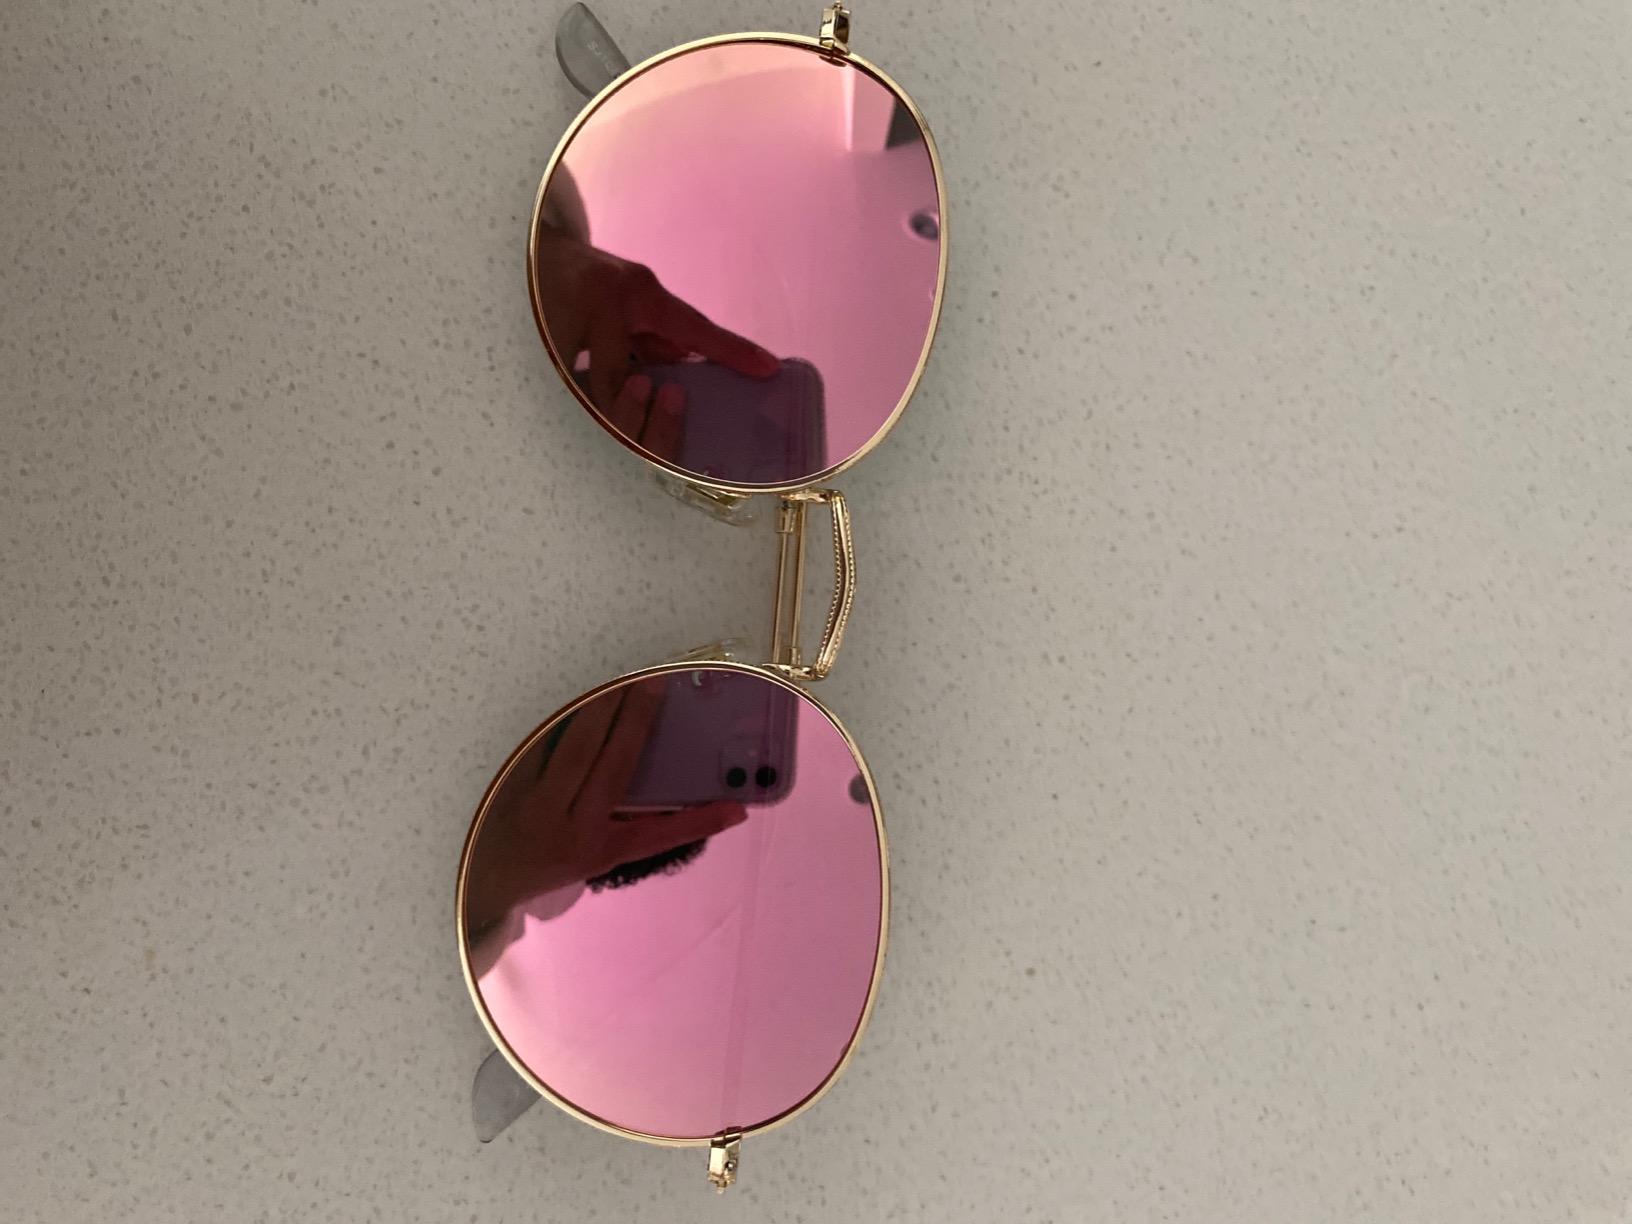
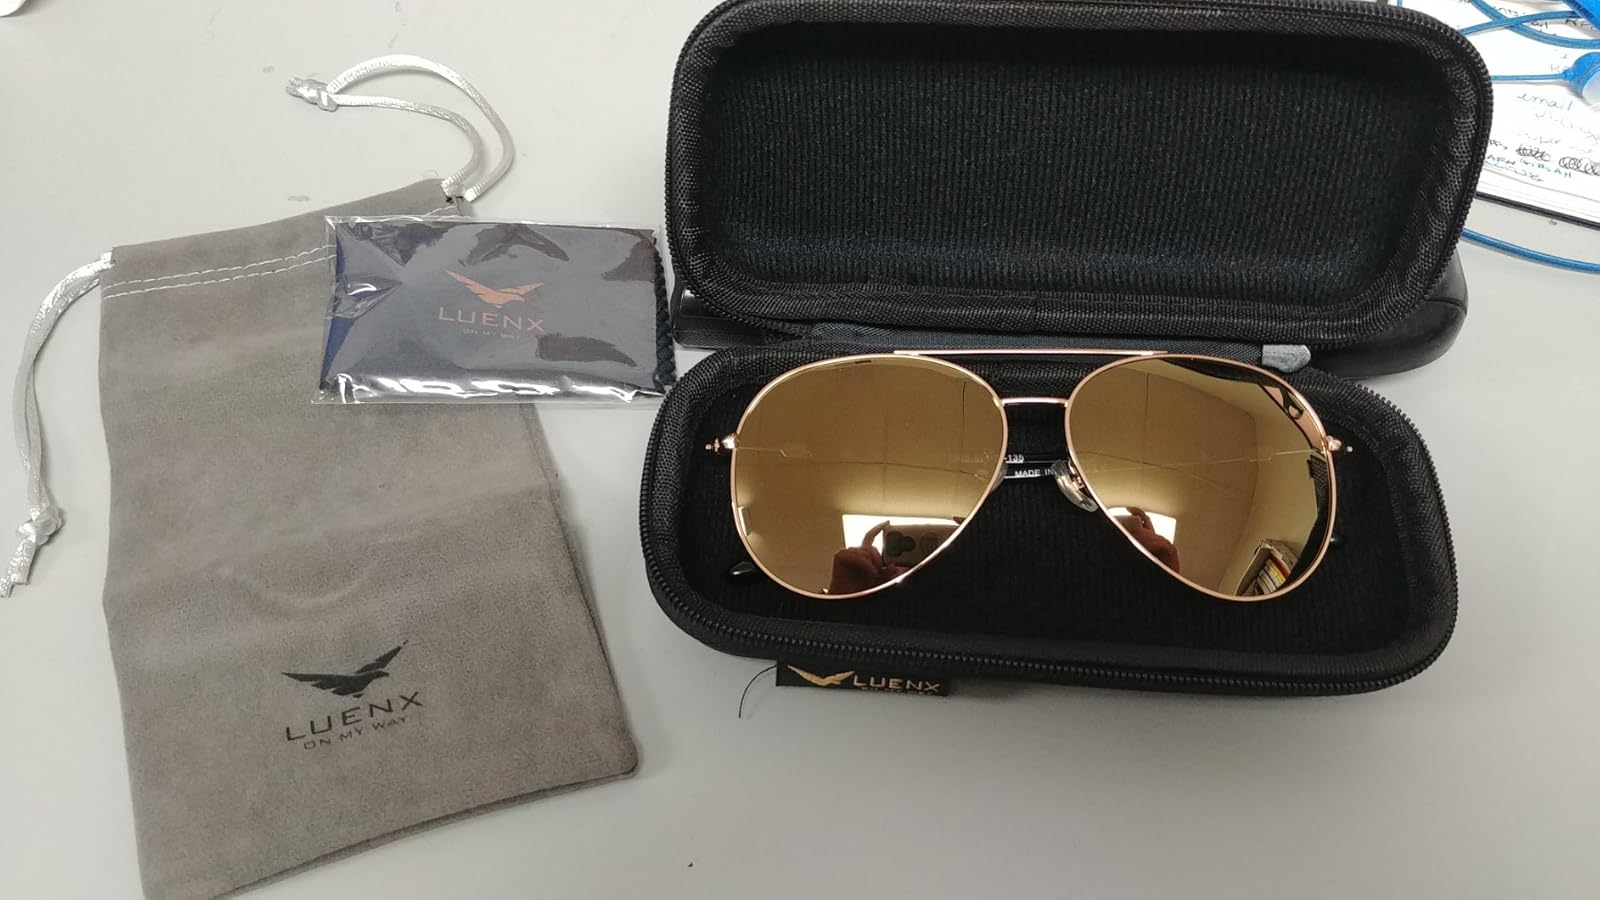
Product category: accessories_sunglasses
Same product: no